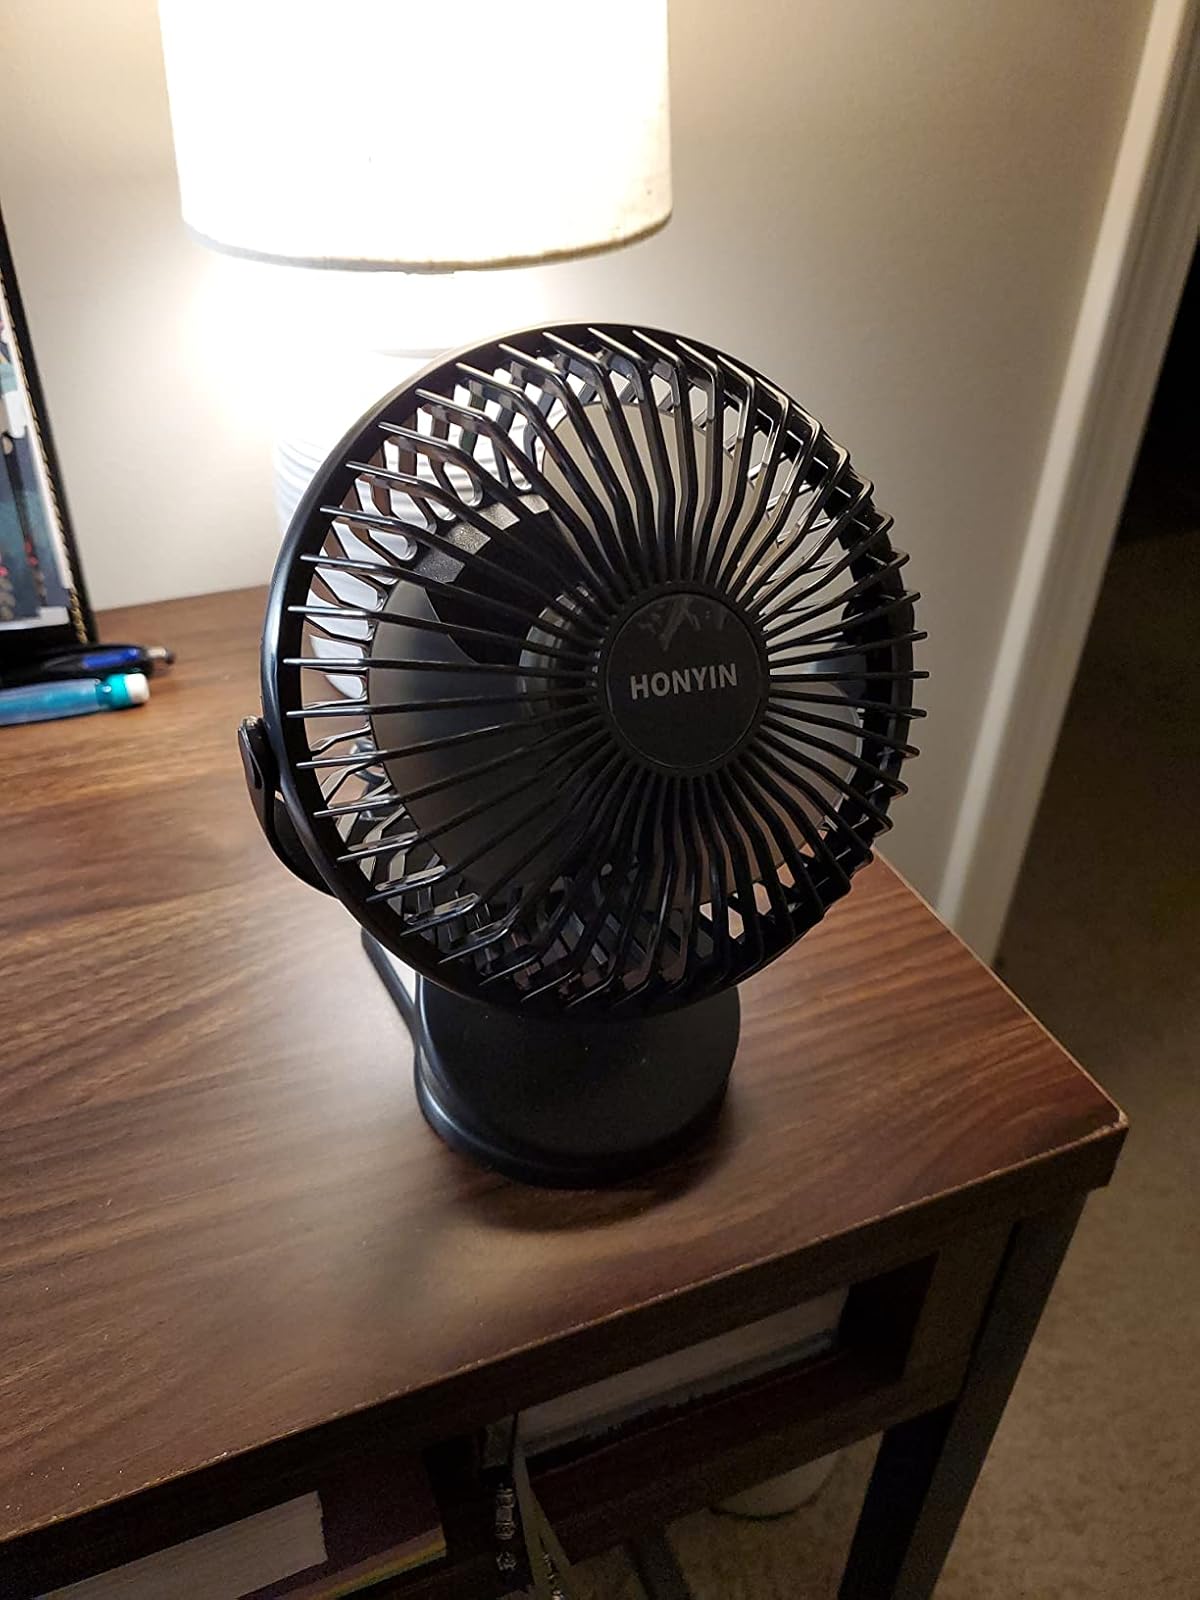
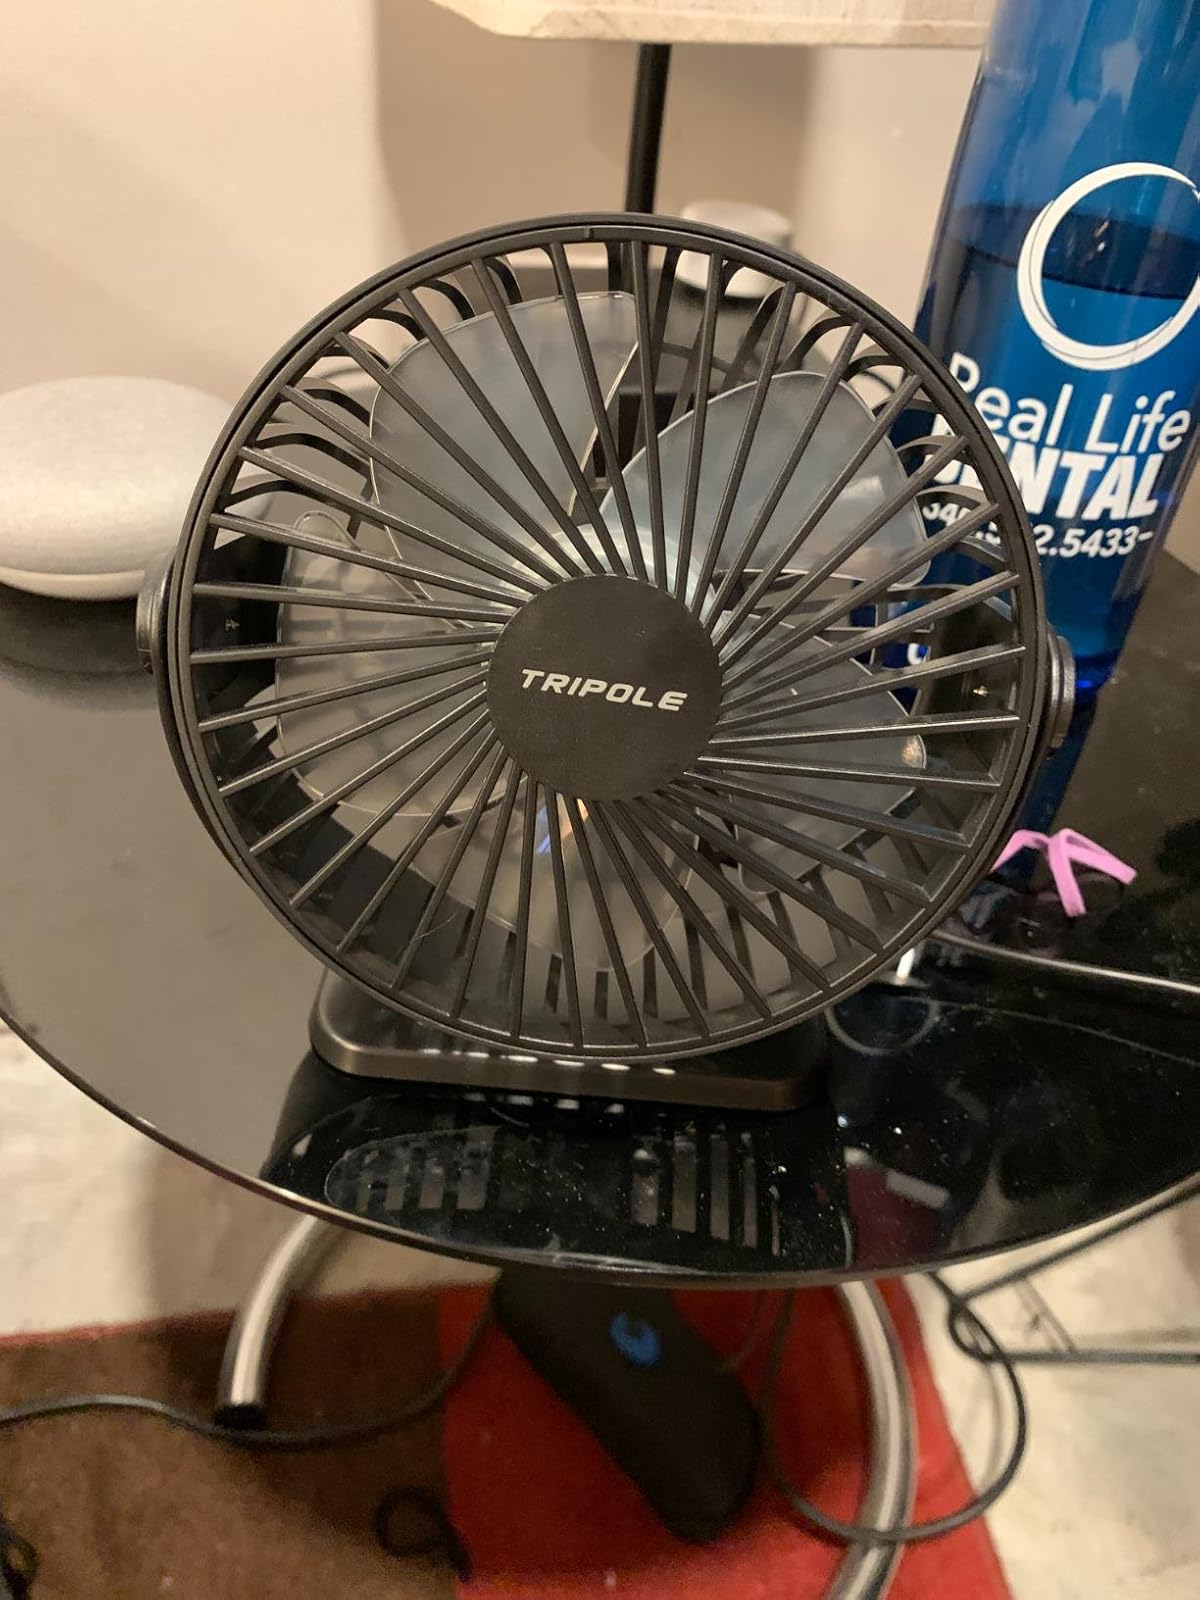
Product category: fan
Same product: no